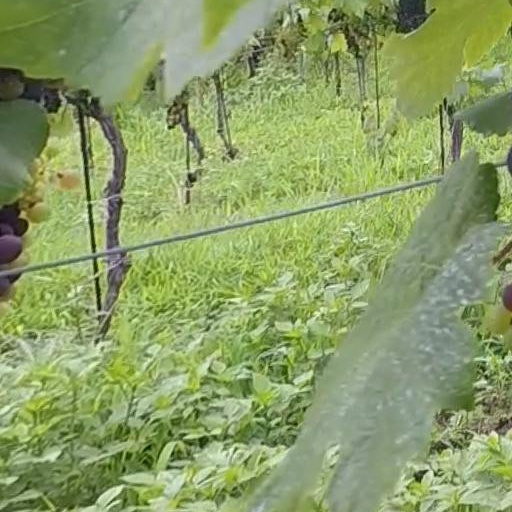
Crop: grape